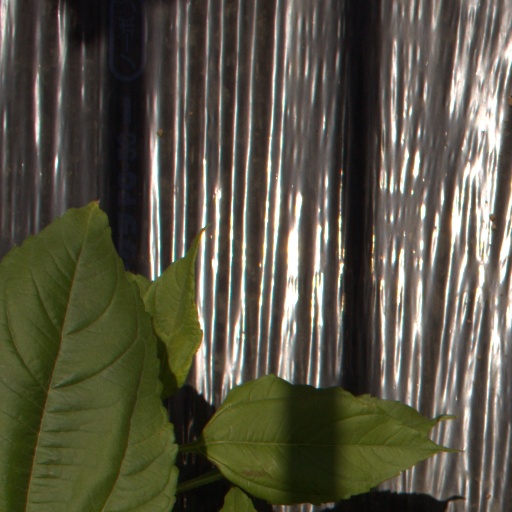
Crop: Jerusalem artichoke